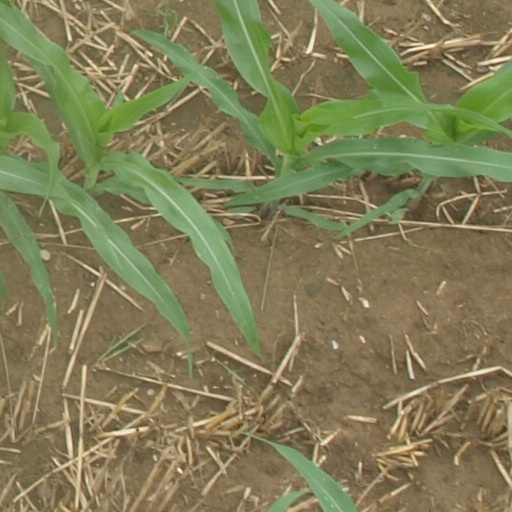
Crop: maize; corn